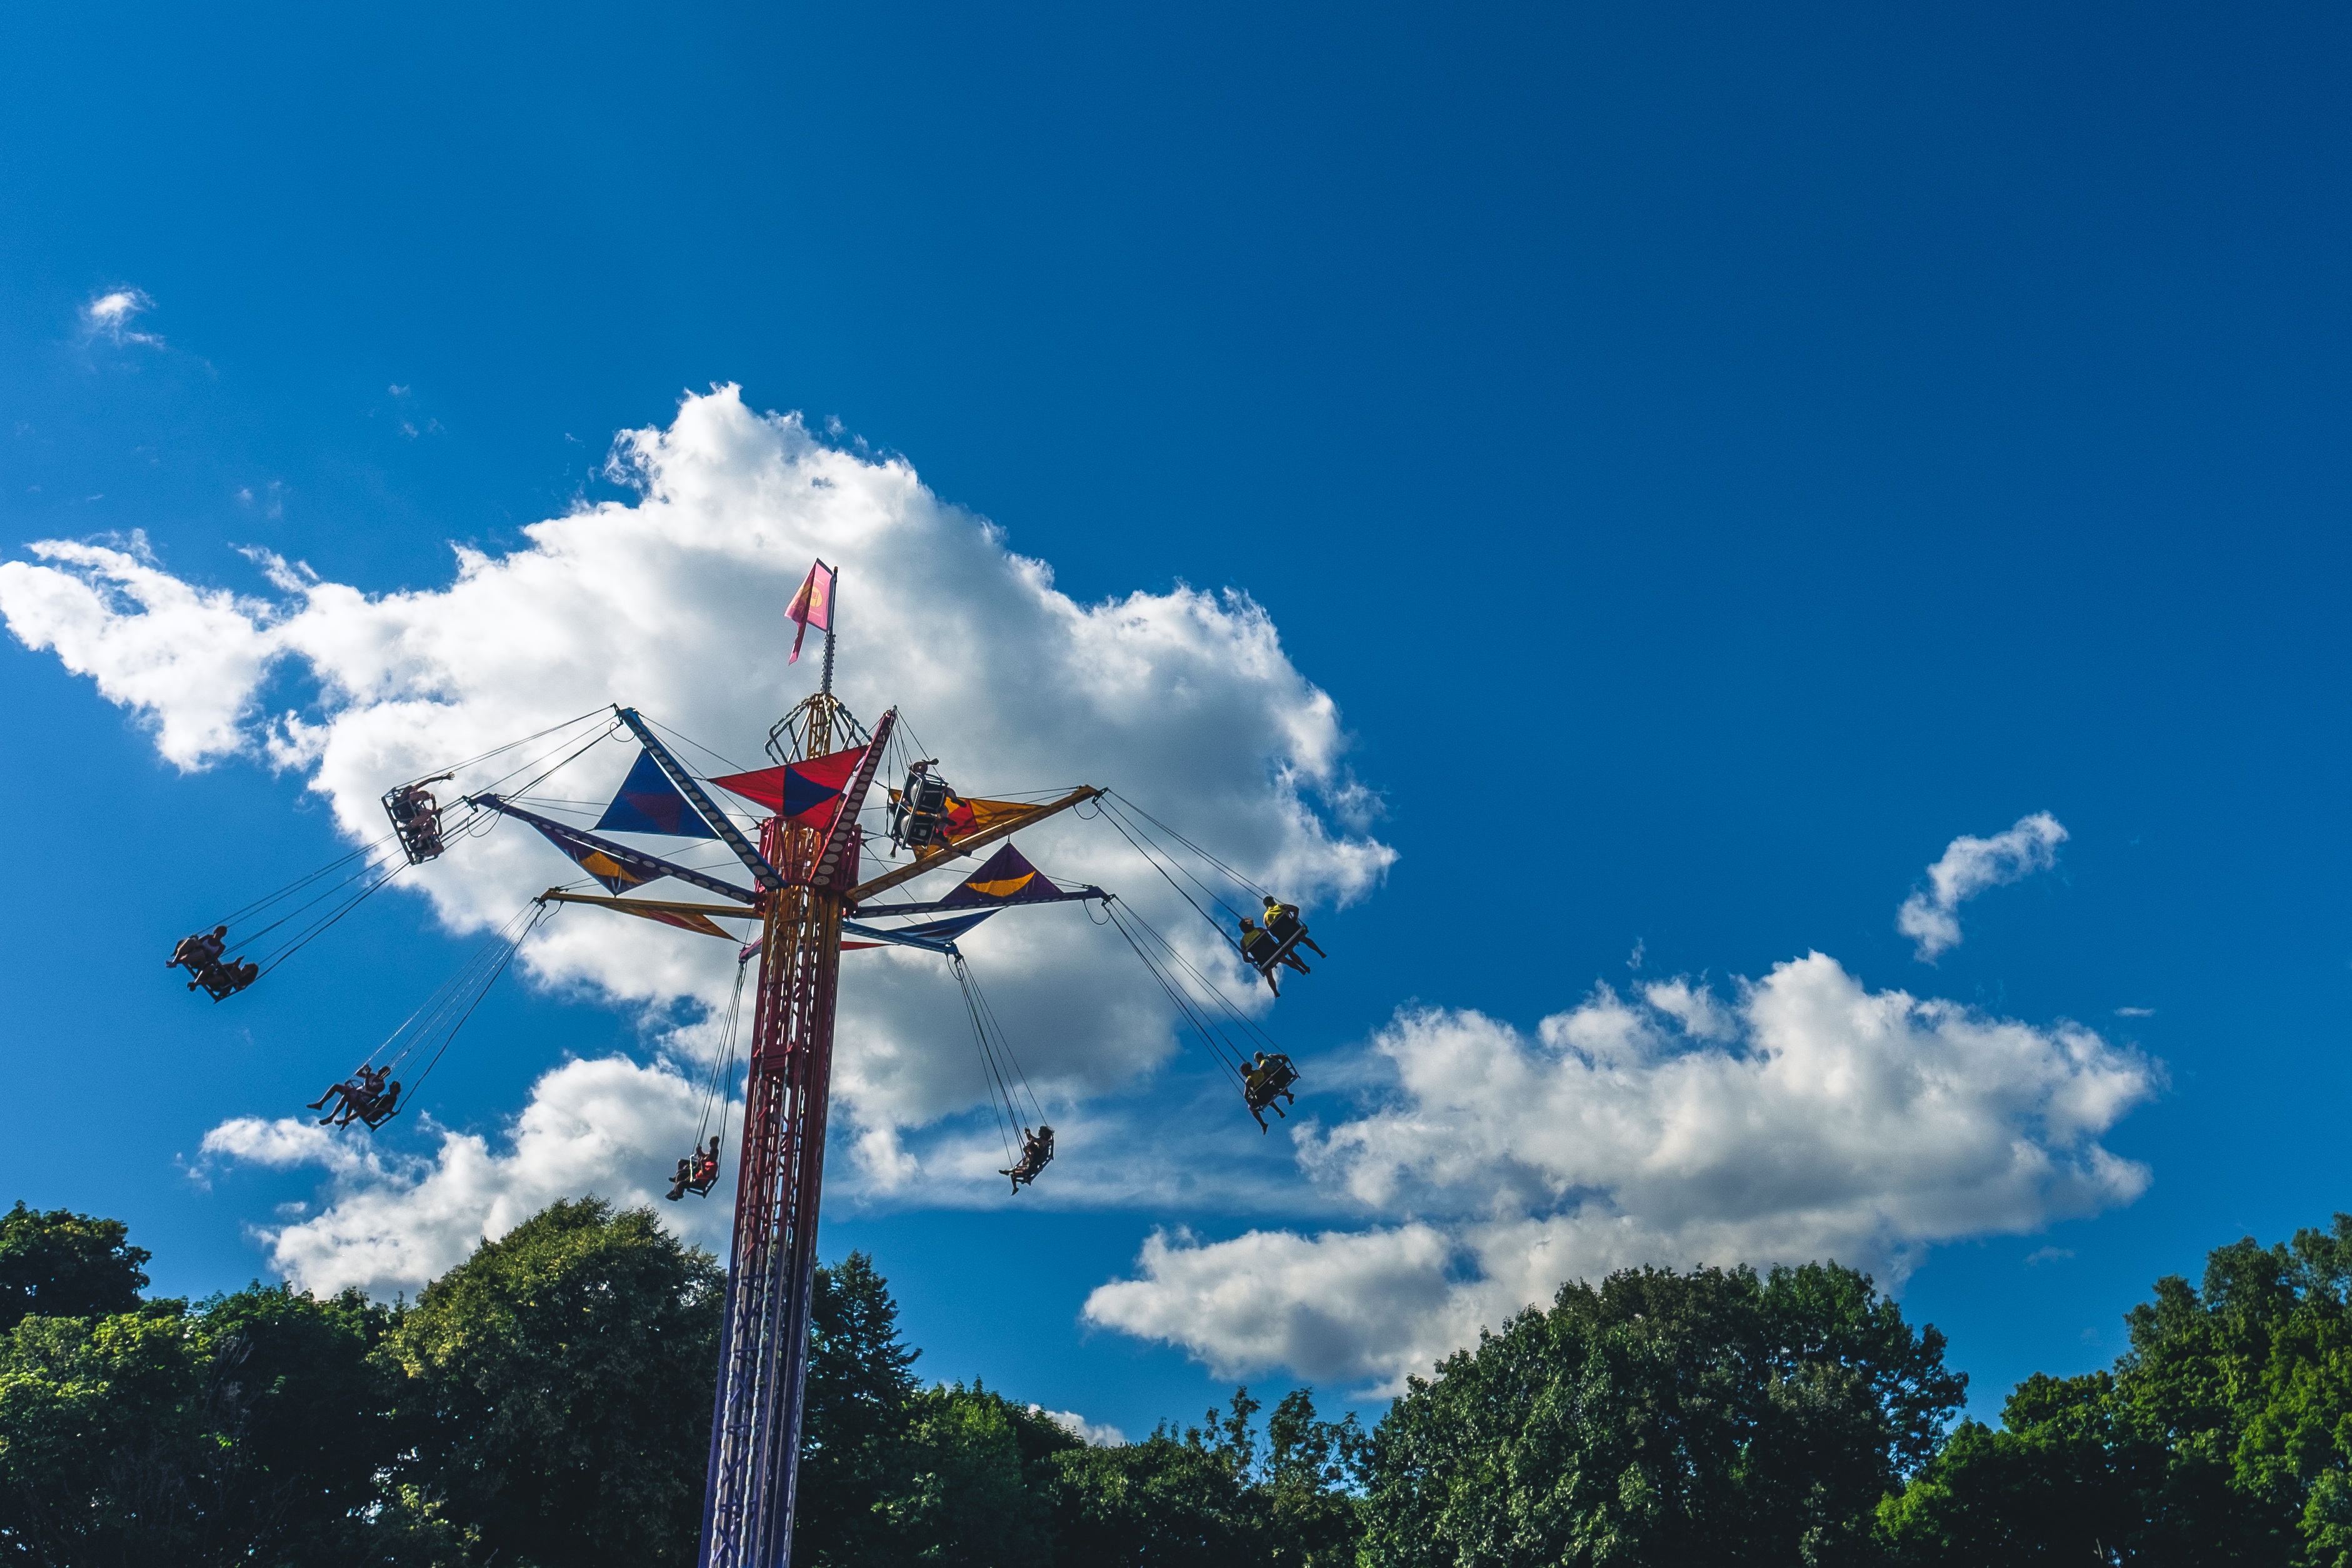
tree, nature, cloud, plant, sky, sunlight, flower, wind, cumulus, blue, meteorological phenomenon, atmosphere of earth, computer wallpaper